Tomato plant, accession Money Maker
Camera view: horizontal (90 deg, fisheye); turntable rotation: 270 degrees
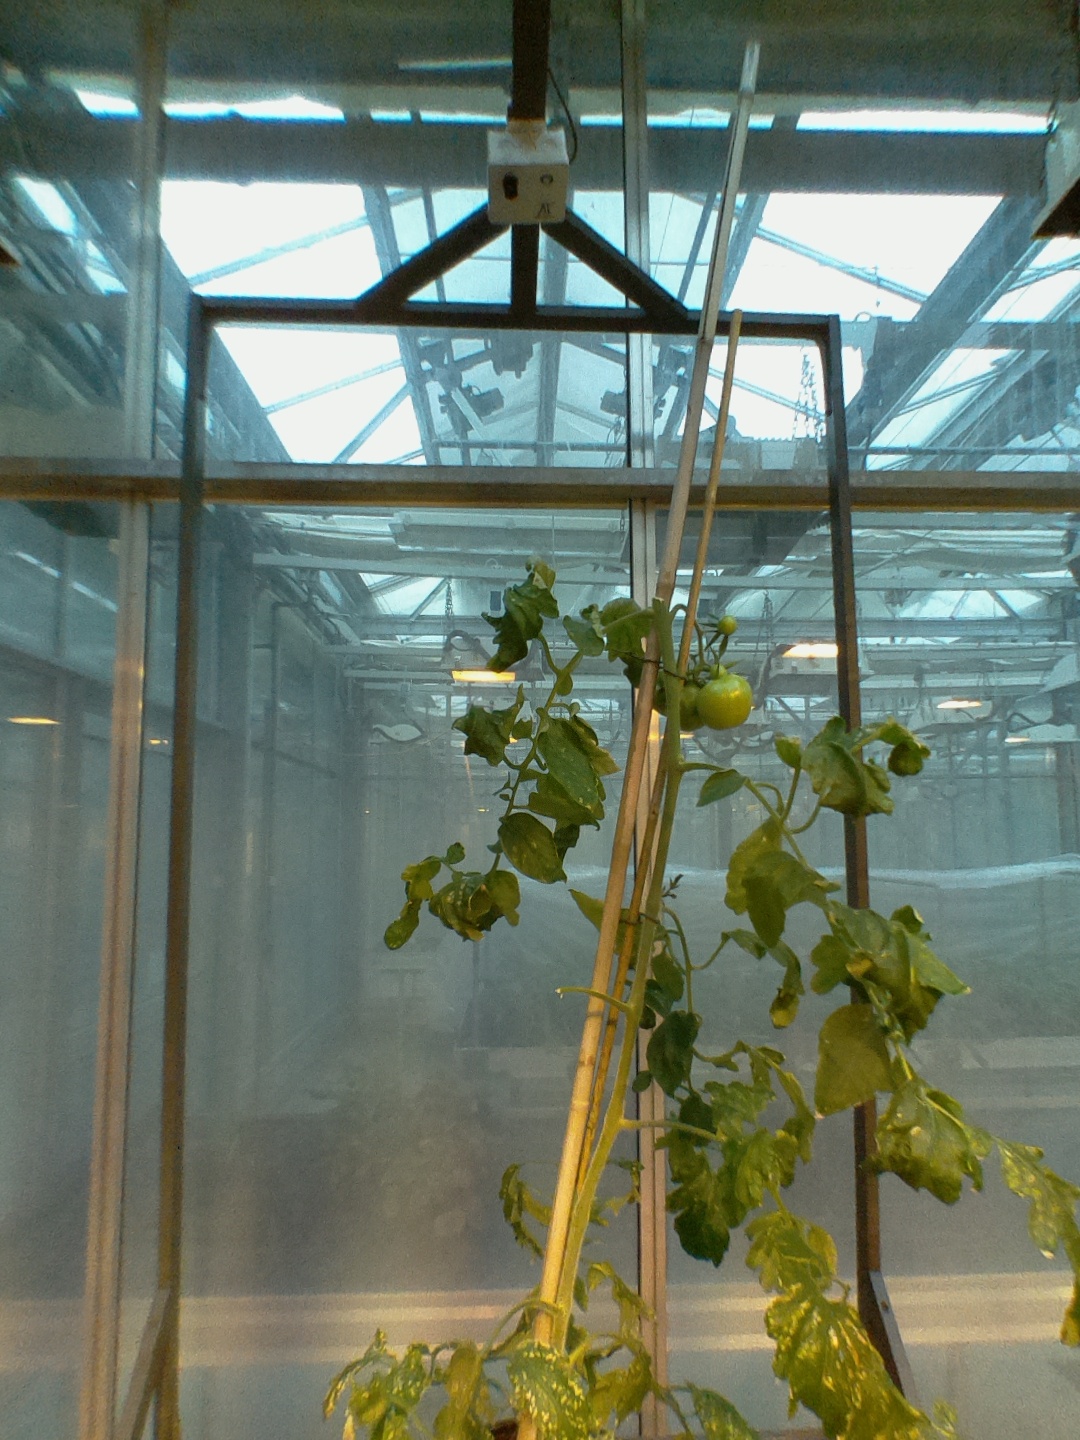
BBCH growth stage 75: 50%-60% of final fruit size